Spanish National Health System

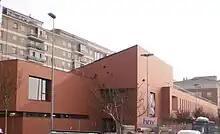
Health center in Ansoáin (Navarre)

Although the autonomous communities differ among themselves in layering subdivisions of their health areas, all eventually come down to a Health Zone ("Zona de Salud") or Basic Health Zone ("Zona Básica de Salud") as the unit for a primary health care team. In Andalusia, for example, each existing Basic Health Zone takes care of a population between 5,000 and 20,000 inhabitants. The Basic Health Zone is served by a single general hospital and specialists' center.